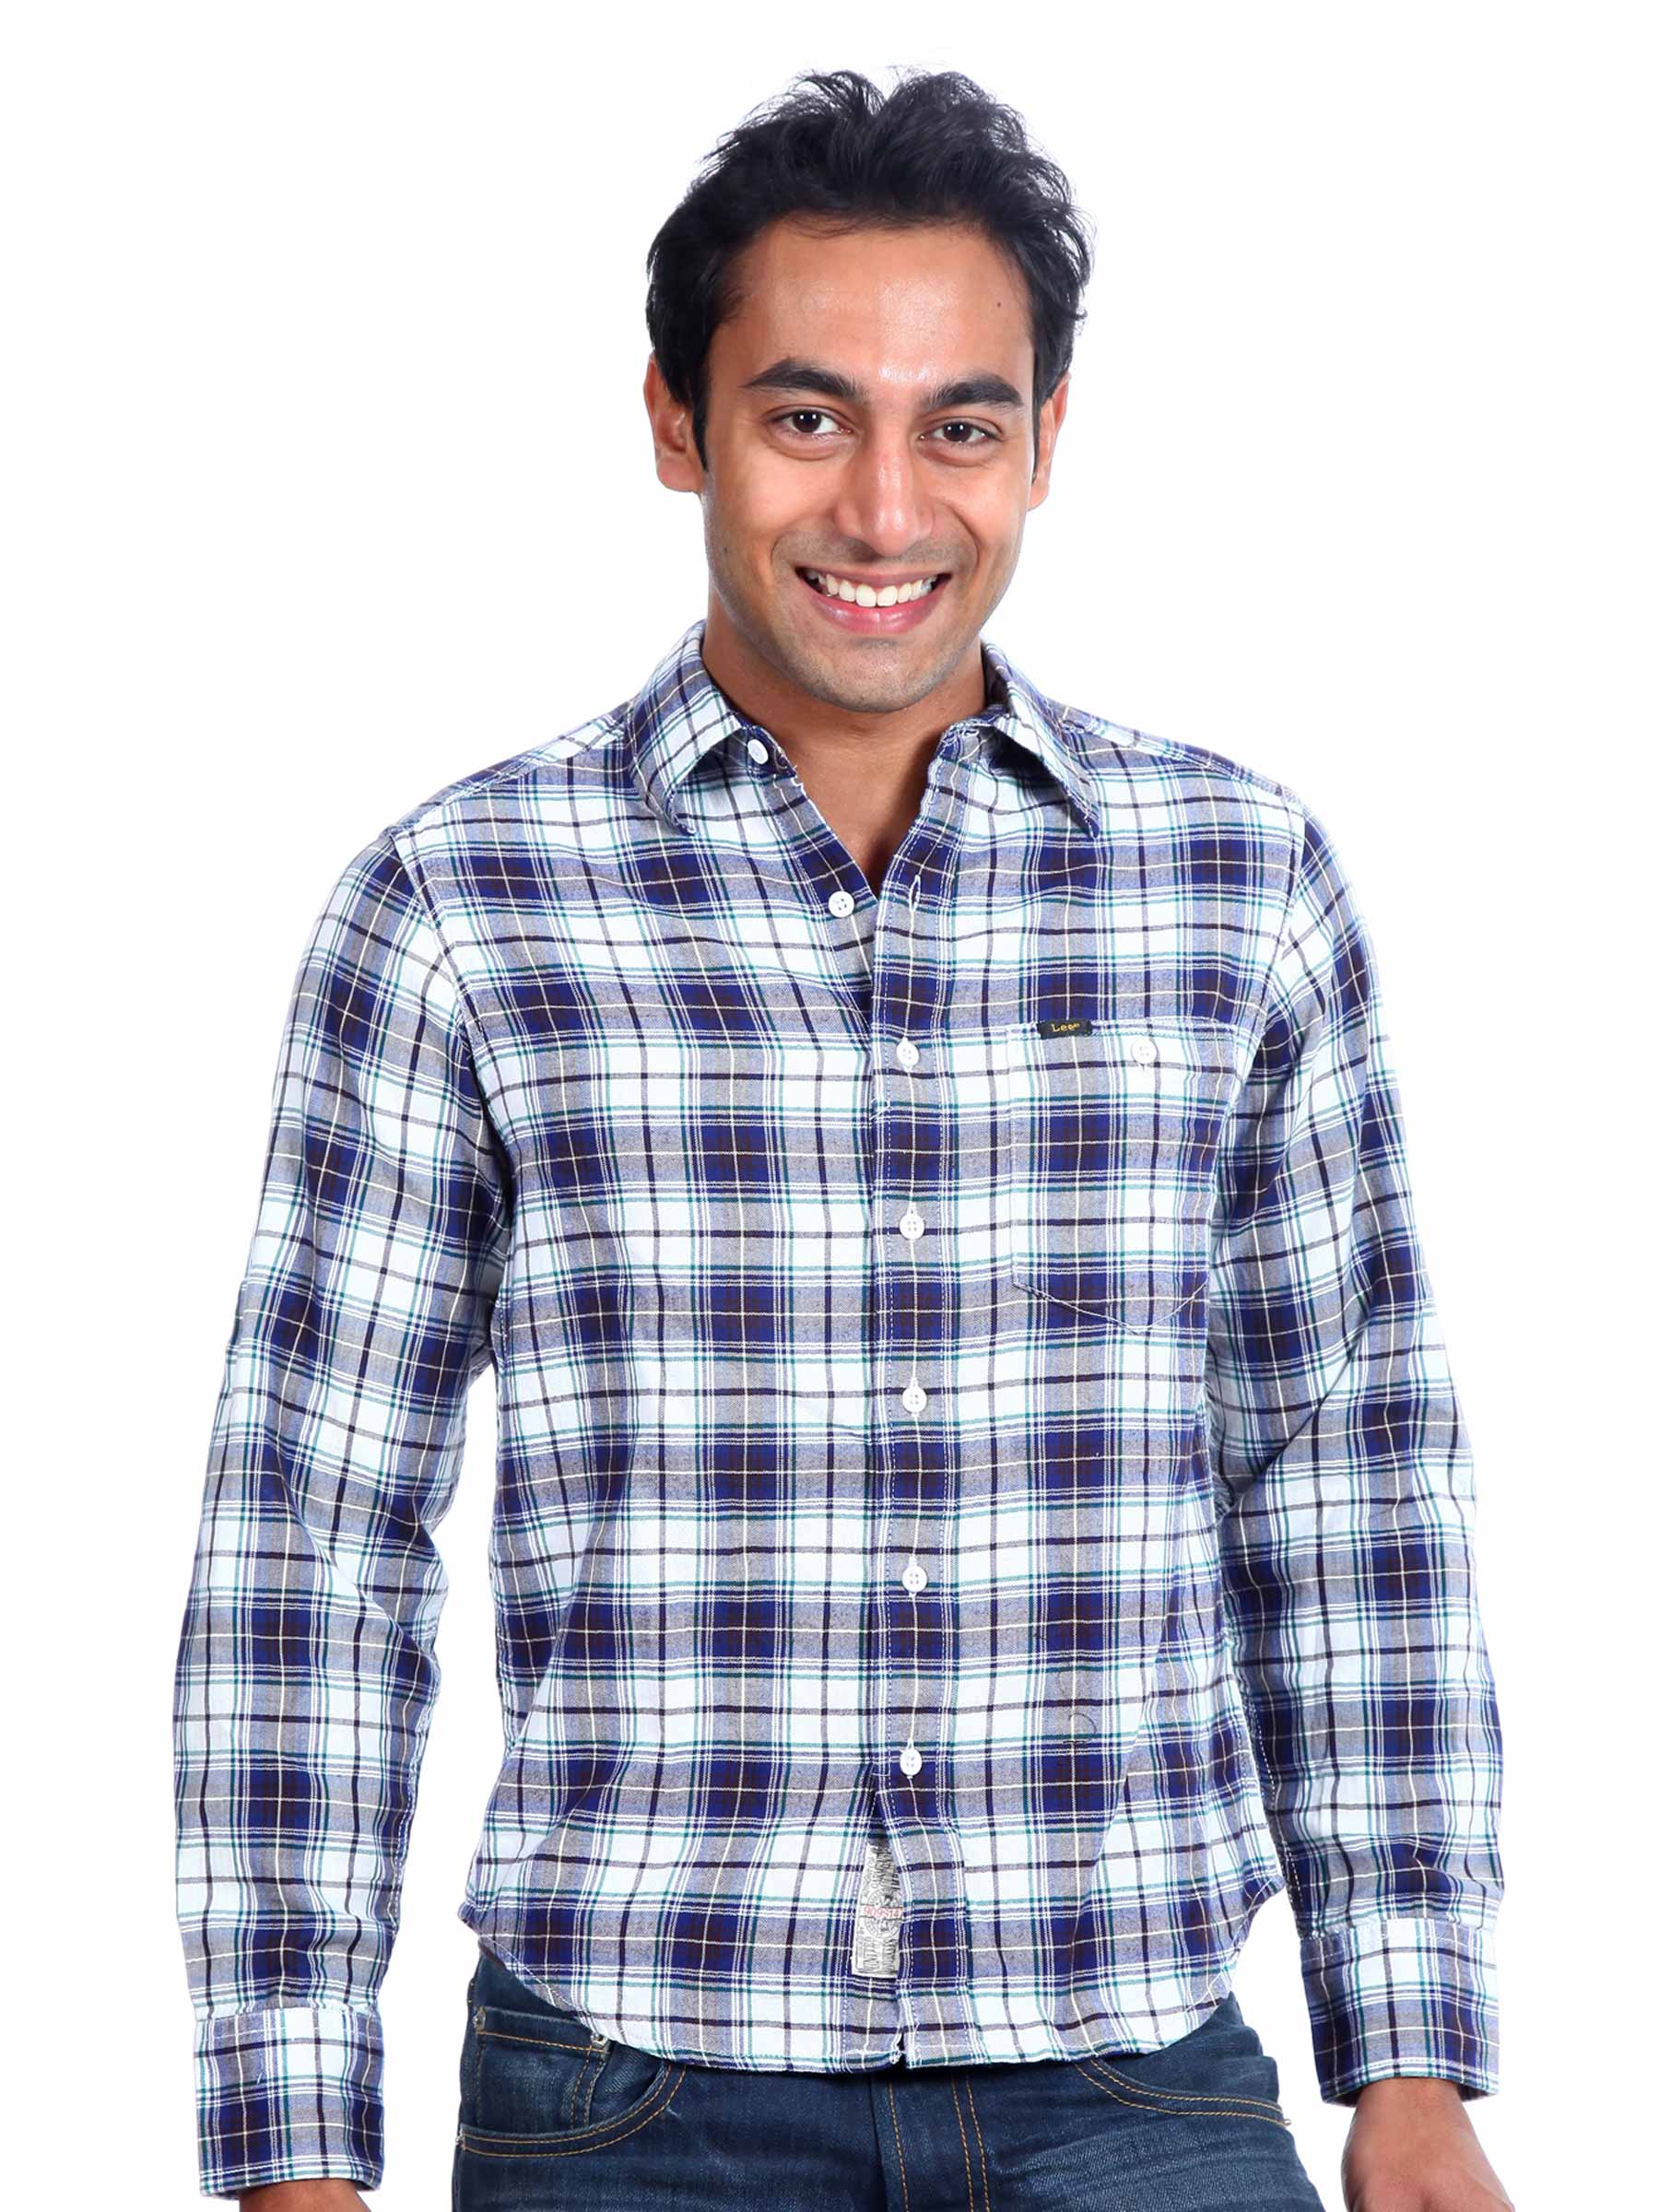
Lee Men Checks Dark Blue Shirt
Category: Apparel / Topwear / Shirts
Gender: Men
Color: White
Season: Winter 2010
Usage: Casual